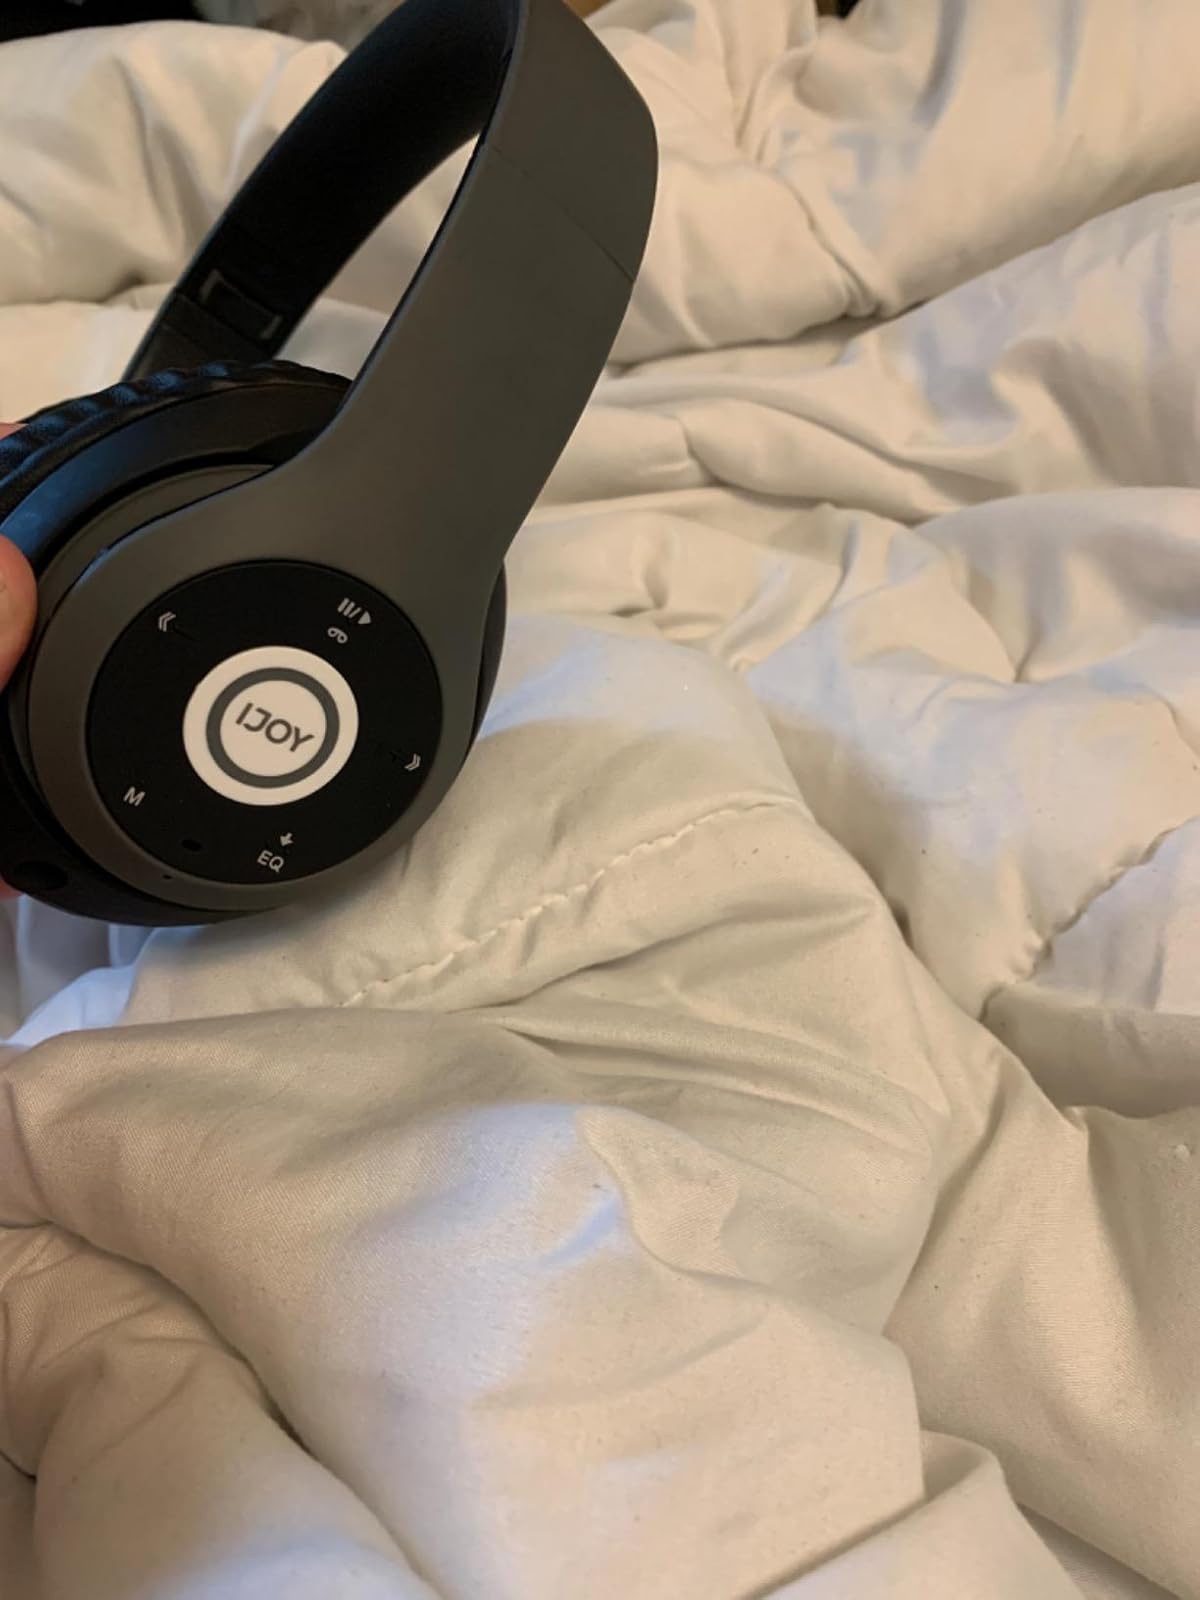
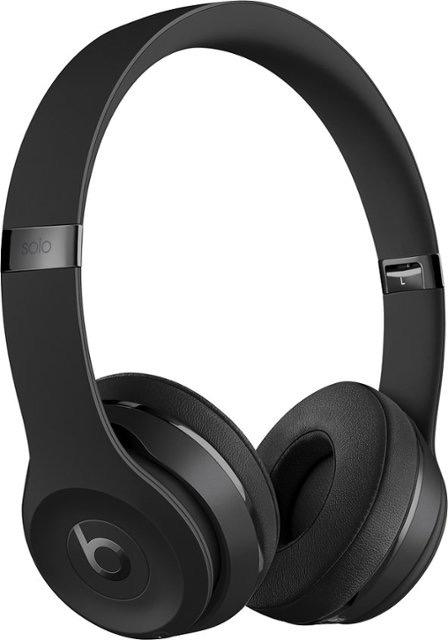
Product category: headphones
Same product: no